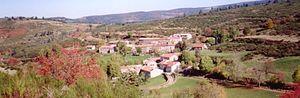
Saint-Étienne-de-Lugdarès est une commune française située dans le département de l'Ardèche, en région Auvergne-Rhône-Alpes.